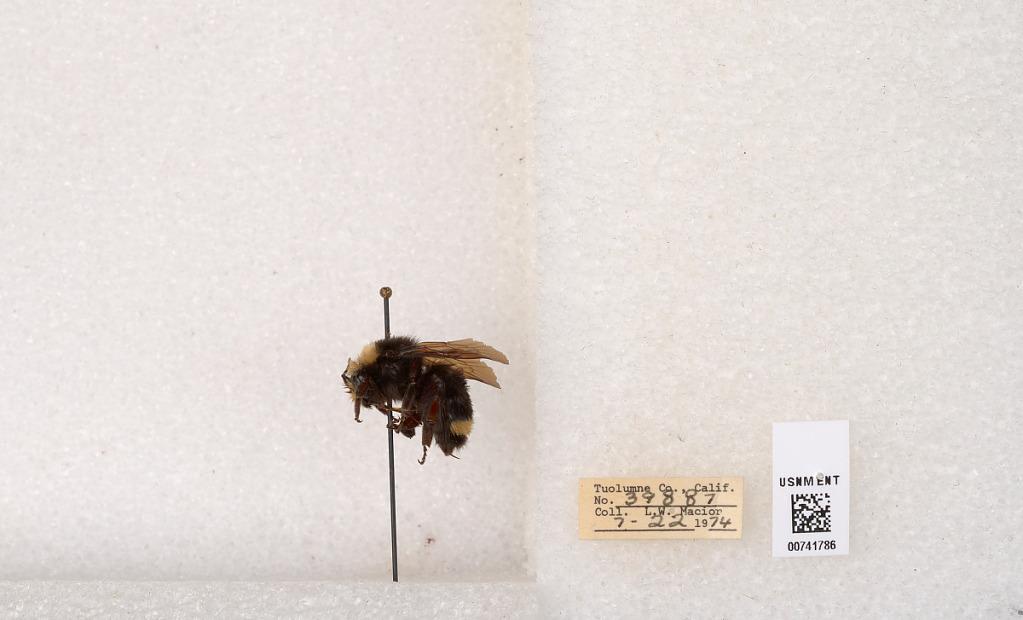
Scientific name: Bombus (Pyrobombus) vosnesenskii Radoszkowski
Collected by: L. Macior
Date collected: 1974-7-22
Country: United States
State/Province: California
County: Tuolumne
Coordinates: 37.9712, -120.228